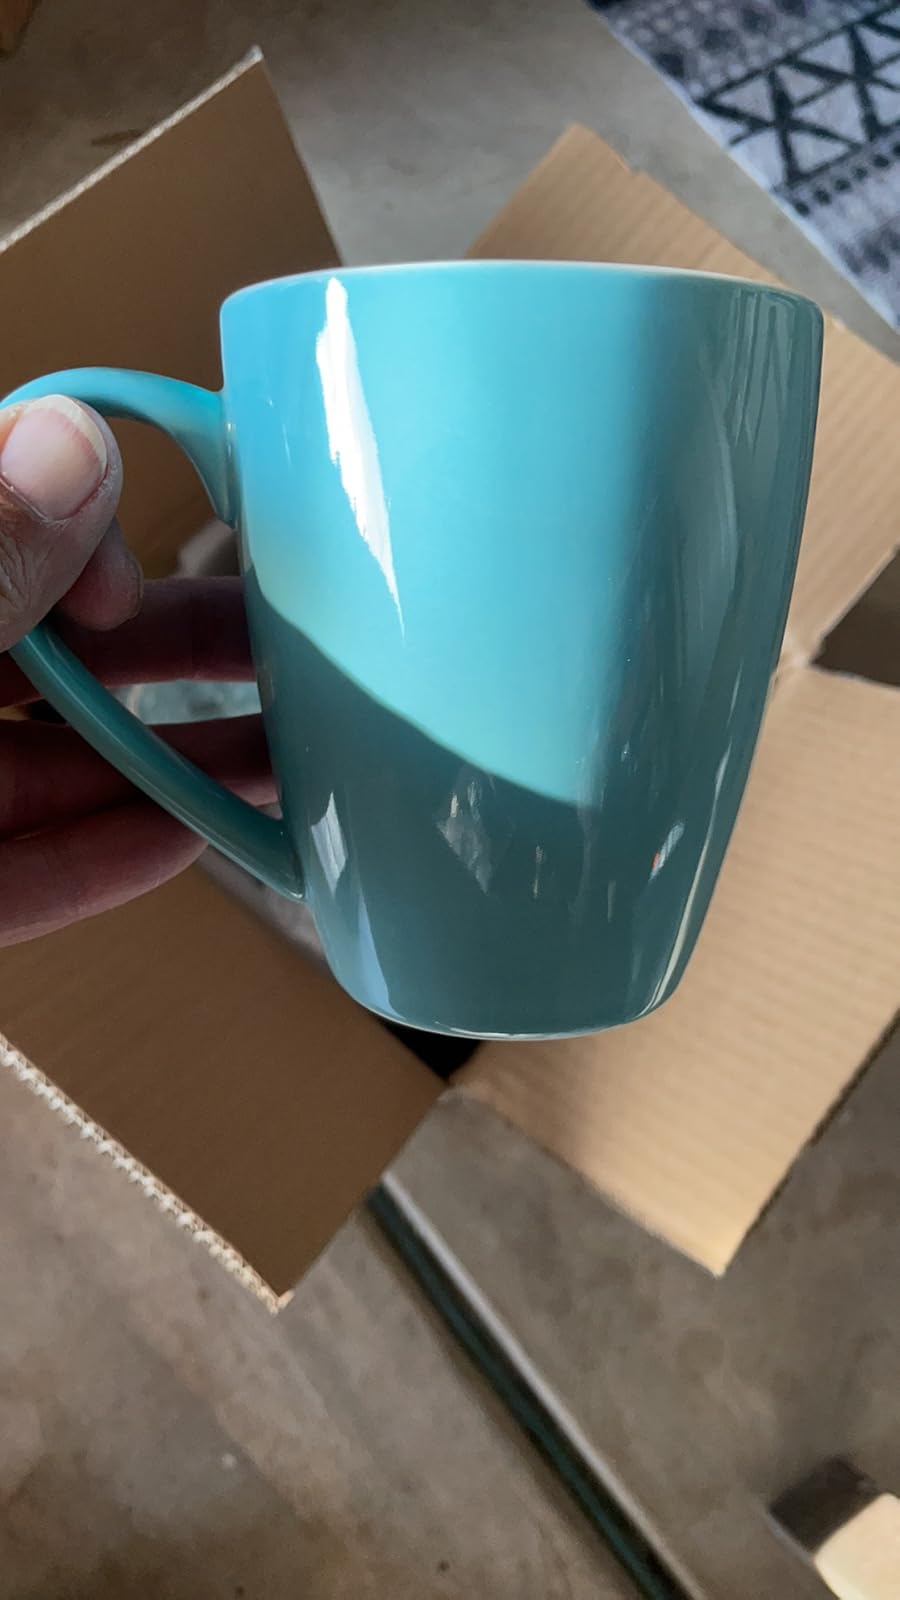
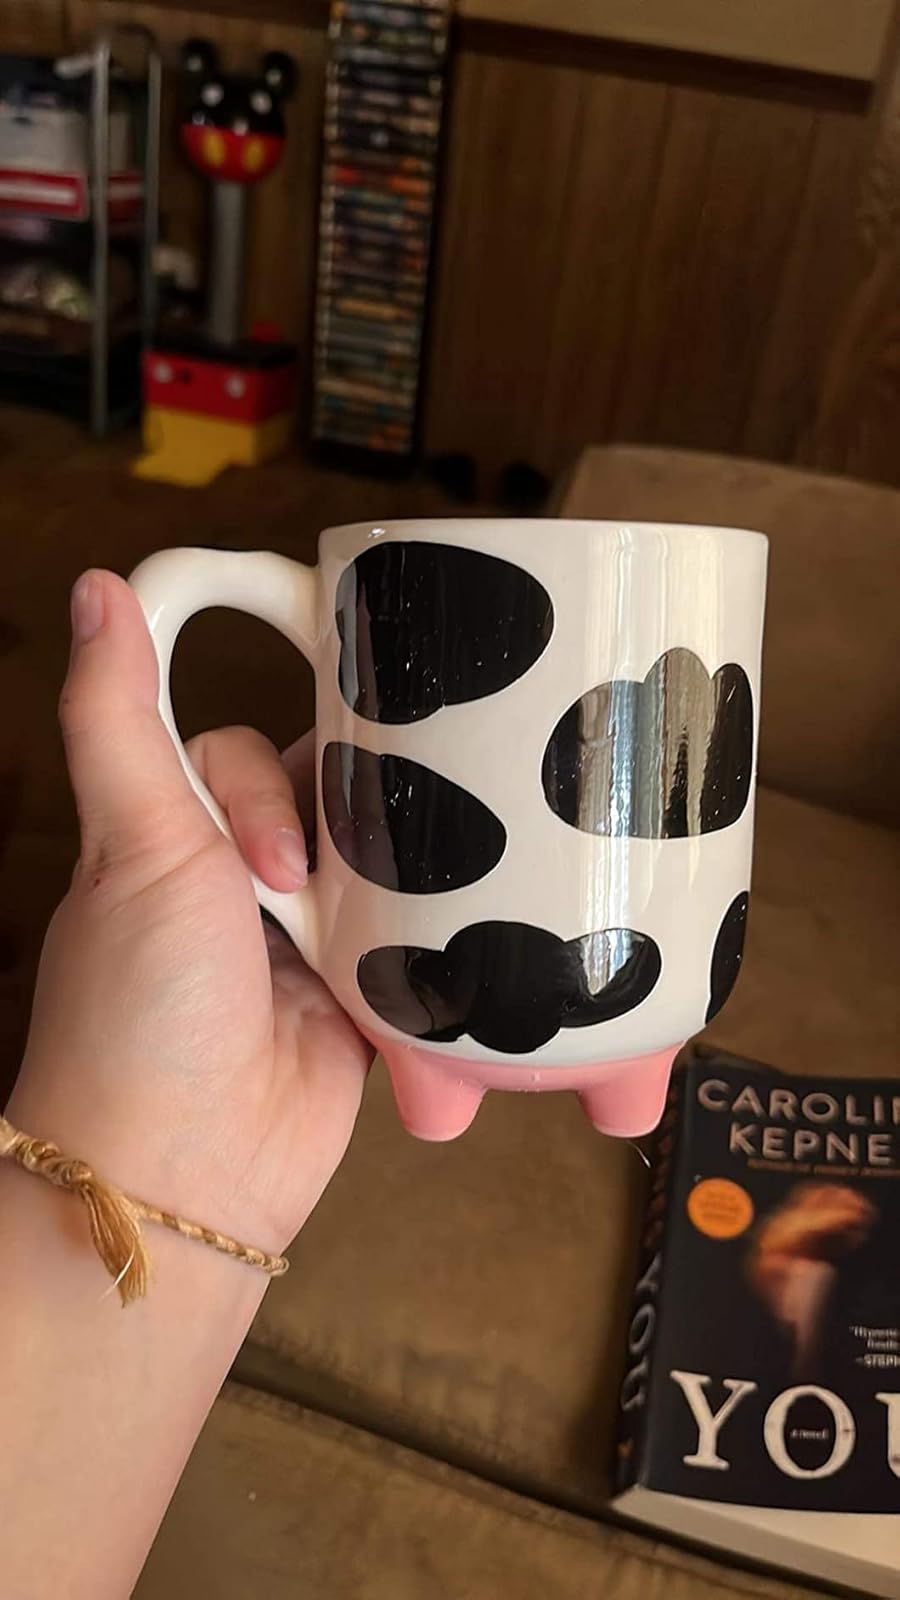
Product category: items_mug
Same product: no